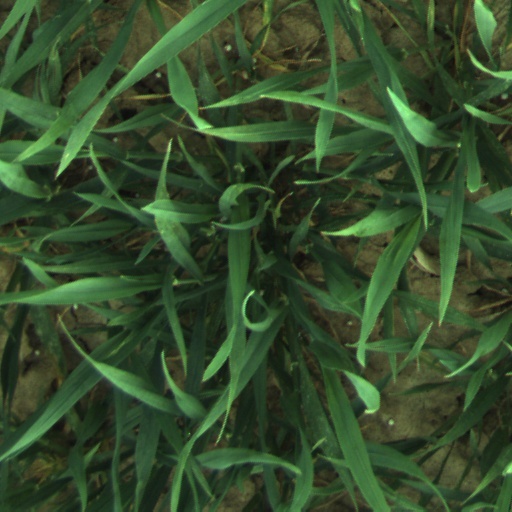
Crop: wheat